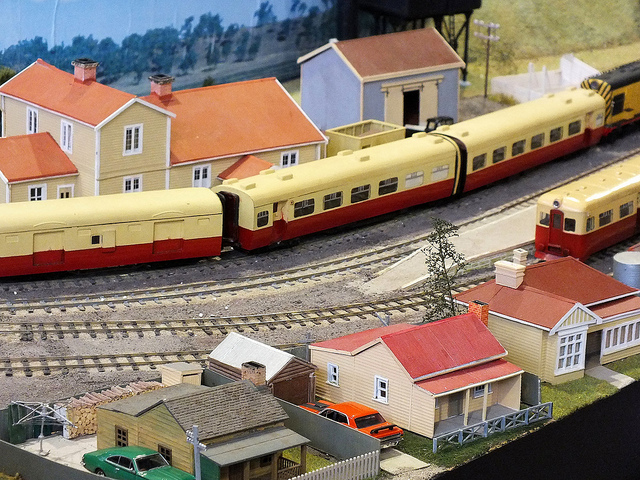
A red and yellow train traveling through a small town.

A miniature train set with a train and some houses.

A complete model train set with a background.

A tiny model train with houses and tracks.

A model of a town with a train passing thru it.